Bela Lugosi

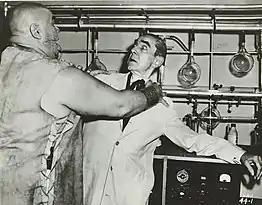
Tor Johnson and Lugosi in "Bride of the Monster (1956)

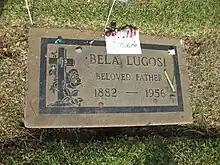
Lugosi's grave at Holy Cross Cemetery, Culver City, California

Late in his life, Bela Lugosi again received star billing in films when the ambitious but financially limited filmmaker Ed Wood, a fan of Lugosi, found him living in obscurity and near-poverty and offered him roles in his films, such as an anonymous narrator in "Glen or Glenda" (1953) and a mad scientist in "Bride of the Monster" (1955). During post-production of the latter, Lugosi decided to seek treatment for his drug addiction, and the film's premiere was arranged to raise money for Lugosi's hospital expenses, resulting in a paltry amount of money. According to Kitty Kelley's biography of Frank Sinatra, when the entertainer heard of Lugosi's problems, he visited Lugosi at the hospital and gave him a $1,000 check. Sinatra later recalled Lugosi's amazement at his visit and generosity, since the two men had never met before.